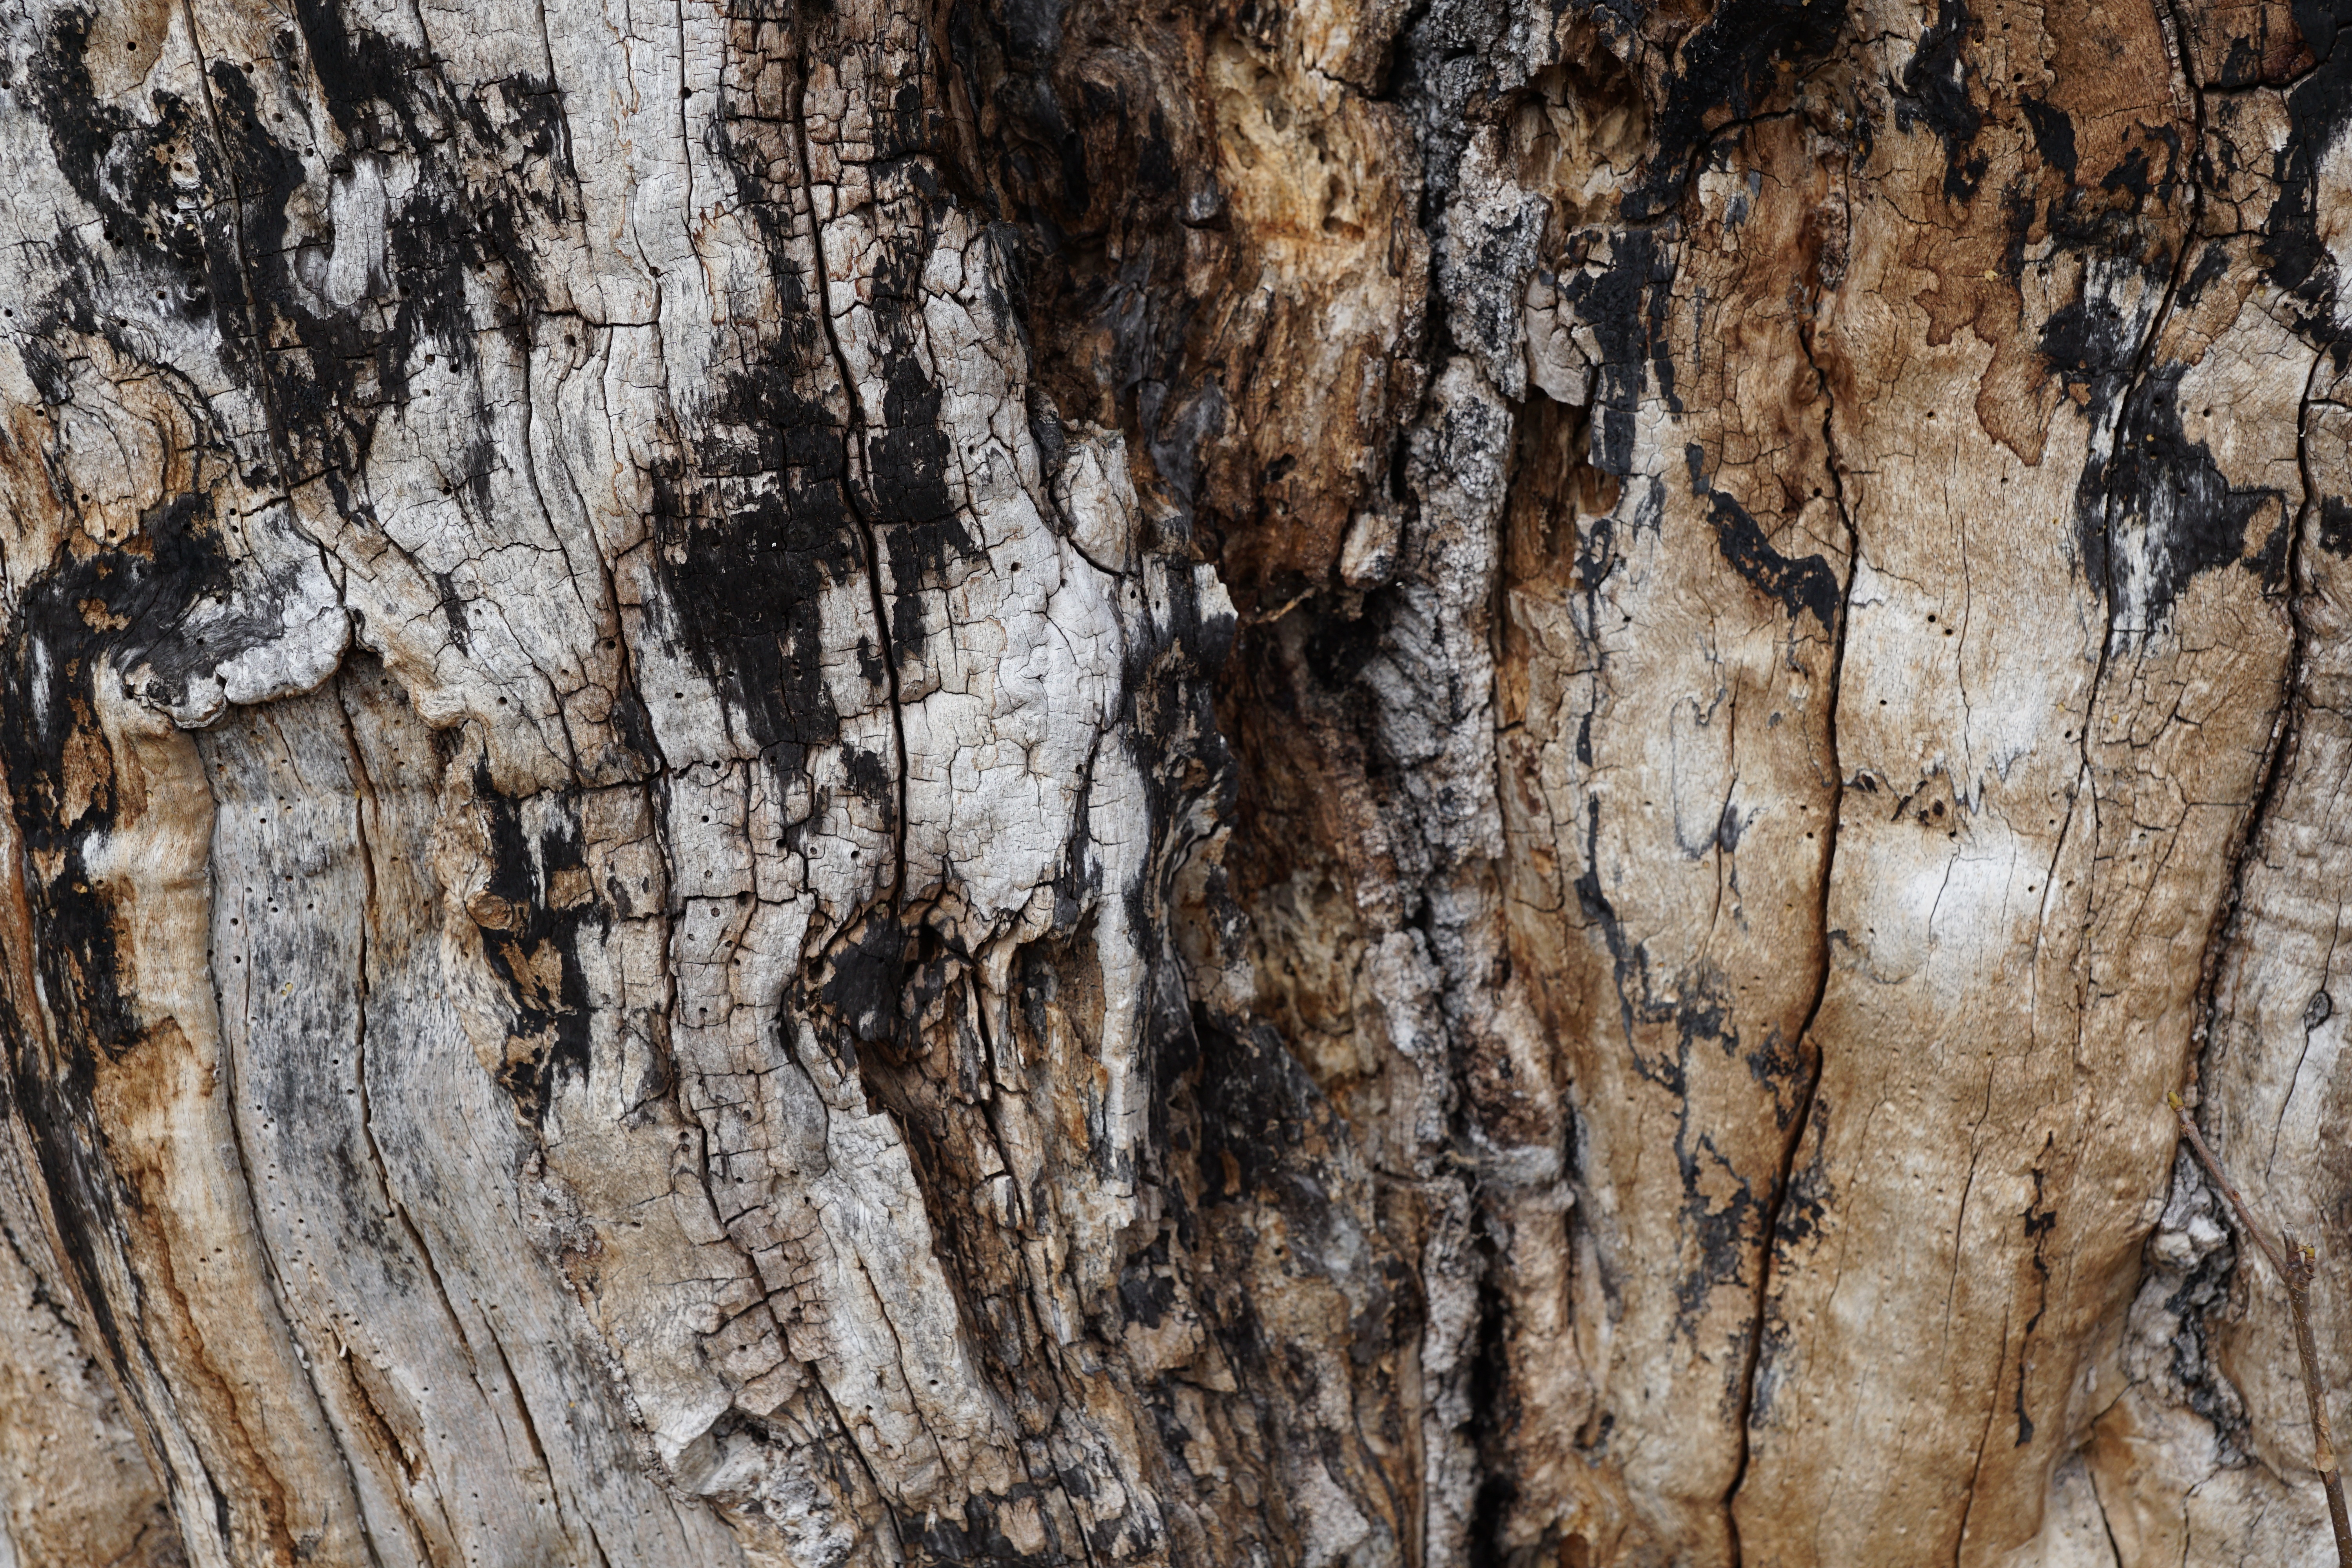
tree, nature, forest, branch, plant, wood, texture, trunk, formation, birch, soil, tribe, geology, flowering plant, plant stem, woody plant, land plant